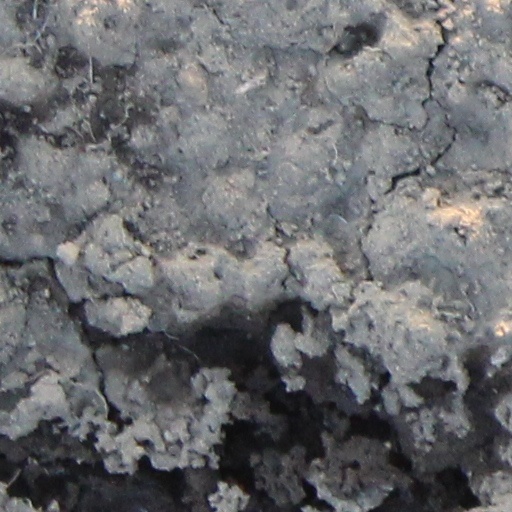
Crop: wheat